Charlotte Medal

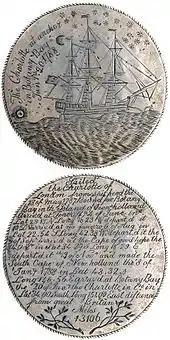
The Charlotte Medal

The Charlotte Medal is a silver medallion, in diameter, depicting the voyage of the convict transport "Charlotte", with the First Fleet, to Sydney, New South Wales, Australia. Its obverse depicts the ship and the reverse is inscribed with a description of the journey. Struck by convict Thomas Barrett upon arriving in Botany Bay aboard "Charlotte" in January 1788, the medal is said to be the first work of Australian colonial art. Within a month, Barrett became the first person to be executed in the new colony.